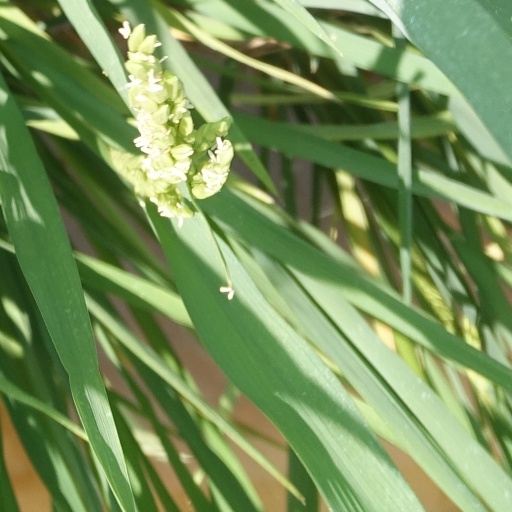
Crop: rice